Comporta

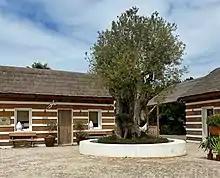
Comporta style buildings in the village of

The history of the region of Comporta is intimately linked to the history of the "Herdade da Comporta" ("Estate of Comporta" in English), a massive agricultural estate formally constituted in 1836, with origins in the 12th century, which originally consisted of the majority of the land and villages in the modern region of Comporta, made up of the coastal areas of the Alcácer do Sal and Grândola municipalities. The area has traditionally been home to salt works, fishing communities, and rice fields.